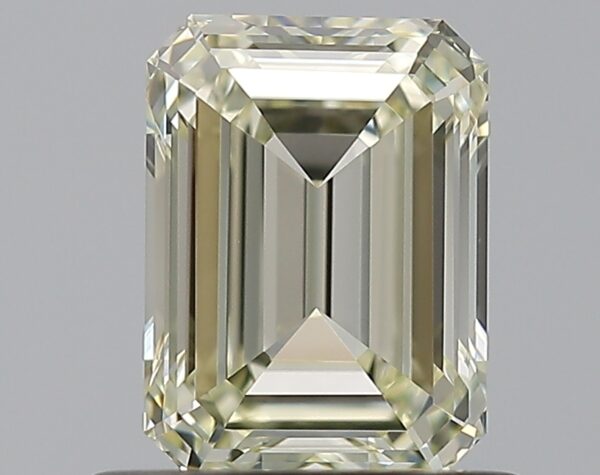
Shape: emerald
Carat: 0.8
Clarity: VVS2
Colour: N
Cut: EX
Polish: EX
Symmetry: VG
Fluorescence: N
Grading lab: GIA
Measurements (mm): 6.26 x 4.6 x 2.74